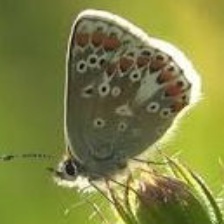
Species: BROWN ARGUS
Butterfly family (ImageNet category): lycaenid_butterfly